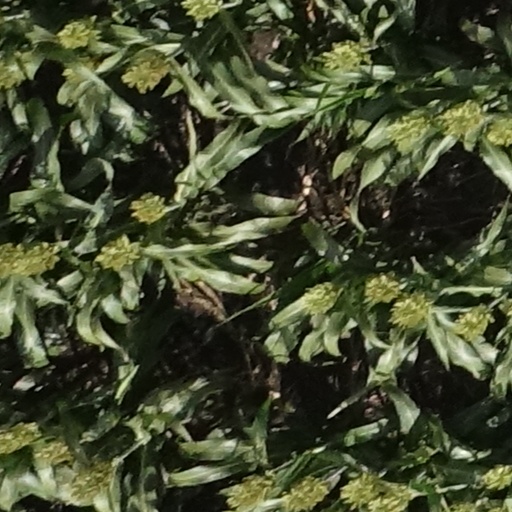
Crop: sorghum